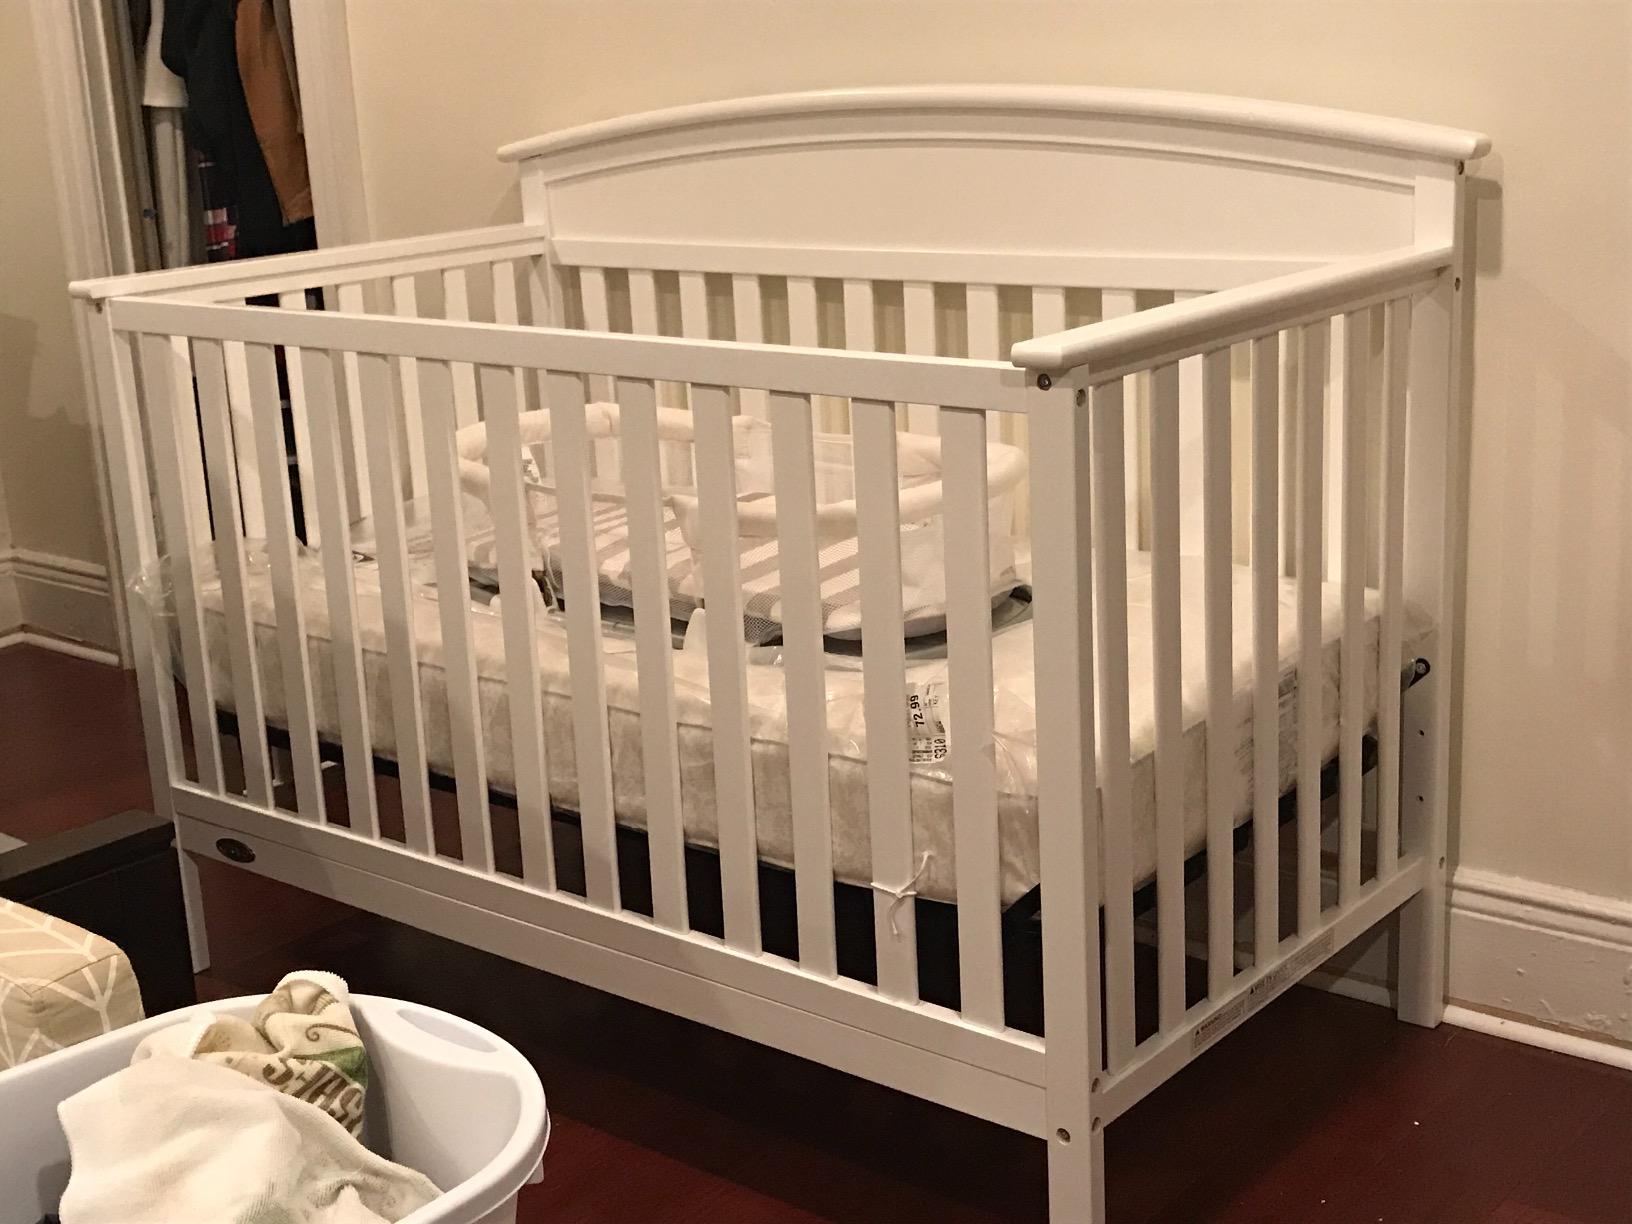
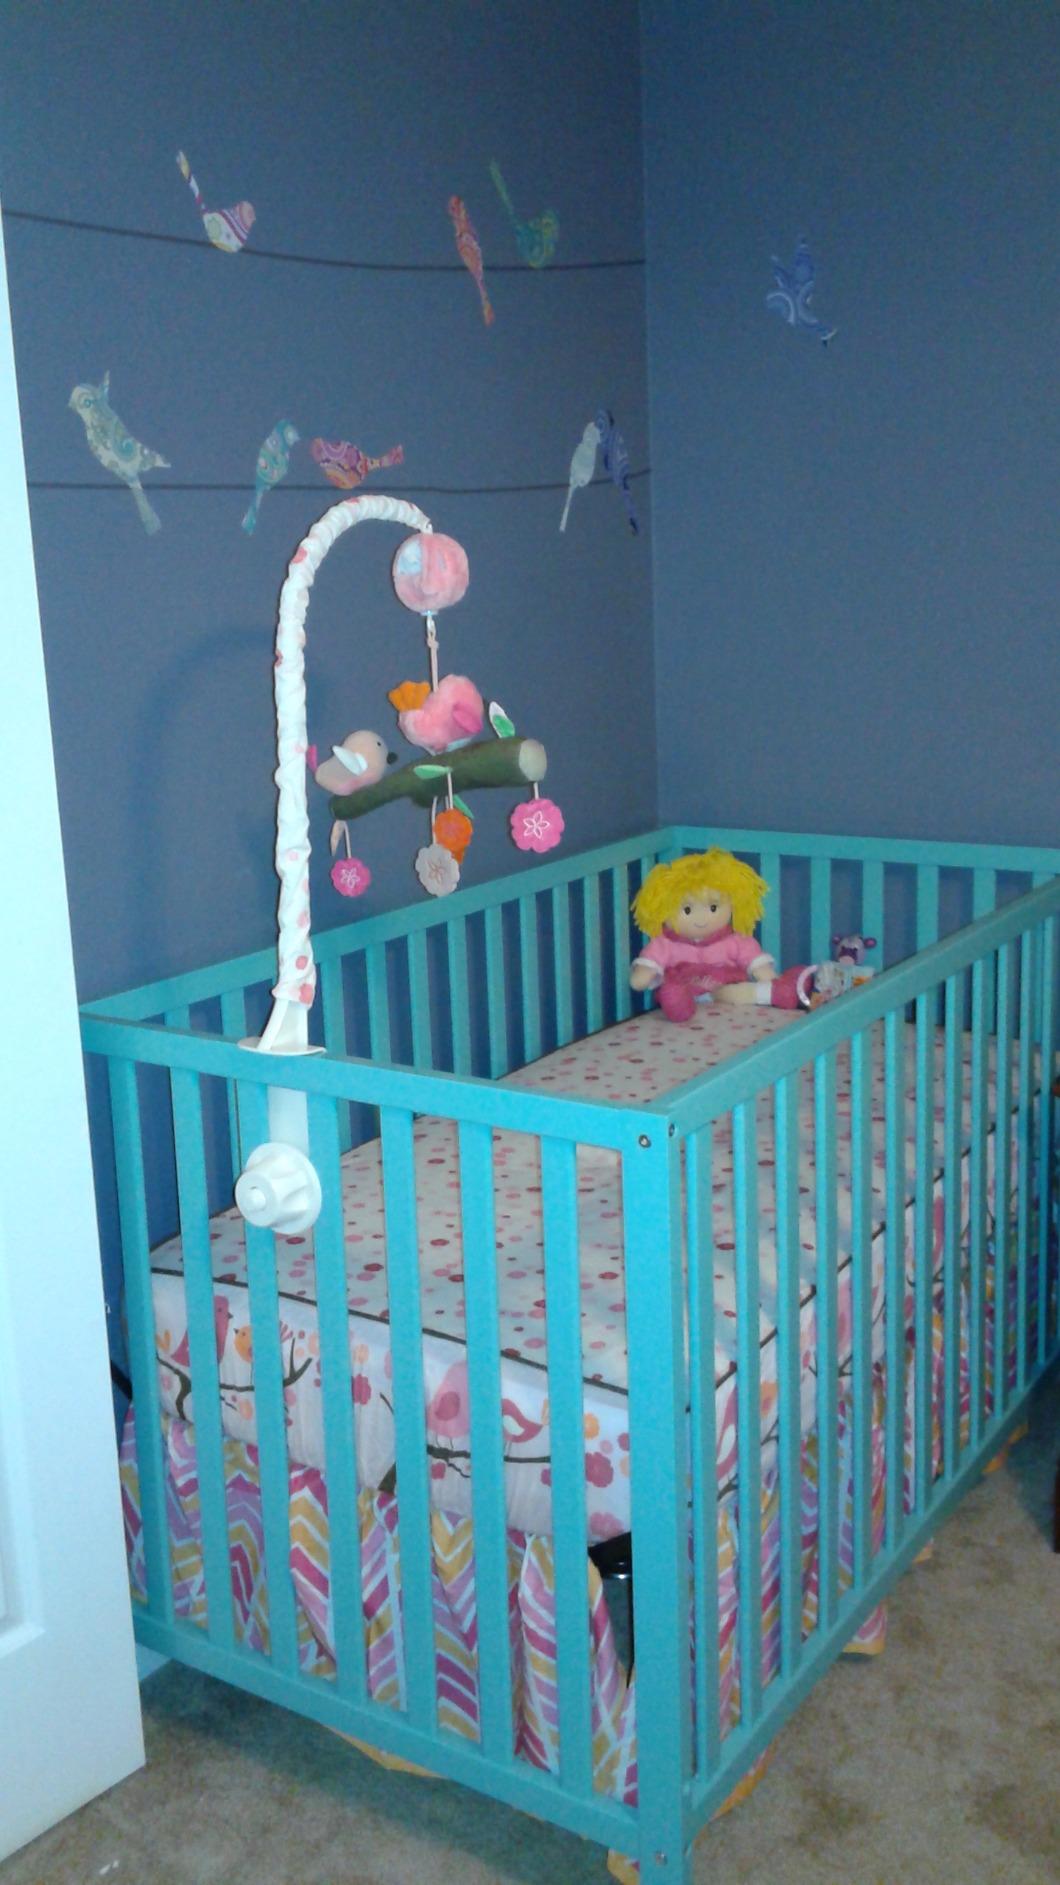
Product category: products_crib
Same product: no